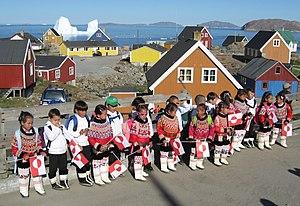
Jour de la rentrée des classes pour les élèves de CP de l'école Princesse Margerethe à Upernavik, au Groenland. Tous les élèves portent le costume national du Groenland pour ce jour particulier.